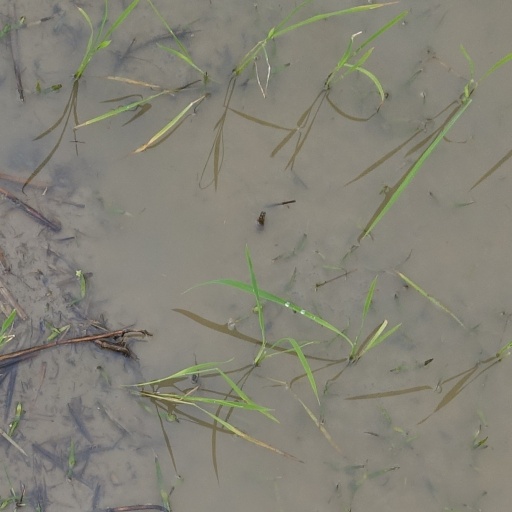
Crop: rice